Nuremberg–Cheb railway

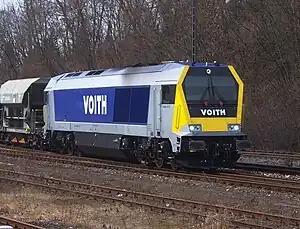
Voith Maxima 30 CC in Hersbruck running to Pegnitz

The track is listed in the Federal Transport Infrastructure Plan as Project No. 16 (Nuremberg–Marktredwitz–Reichenbach/German Czech border) to be electrified by 2018. The cost of the project to the German government is estimated at €467 million. Electrification is particularly difficult in the tunnels between Vorra and Neuhaus. The railway line would have to be closed for several months, moreover several bridges would have to be renewed. In the course of electrification it is planned to extend the network of Nuremberg S-Bahn along this line.